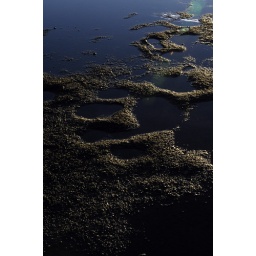
The deep marks in the river sand looked to me as if a barefoot giant had just walked past.